Gwadar Purchase

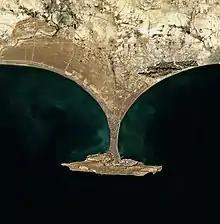
Satellite view of Gwadar

Sultan, the vanquished leader of Muscat, who was entrusted with its governance on behalf of the Khan. Despite Taimur Sultan's eventual recovery of power in Muscat, the Omani administration continued to hold sway over Gwadar through the appointment of local governors.